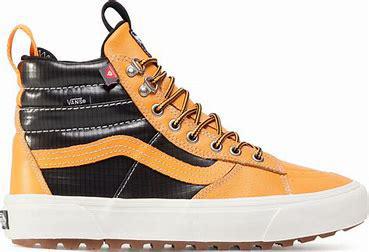
Brand: Vans
Model: SK8 Hi MTE